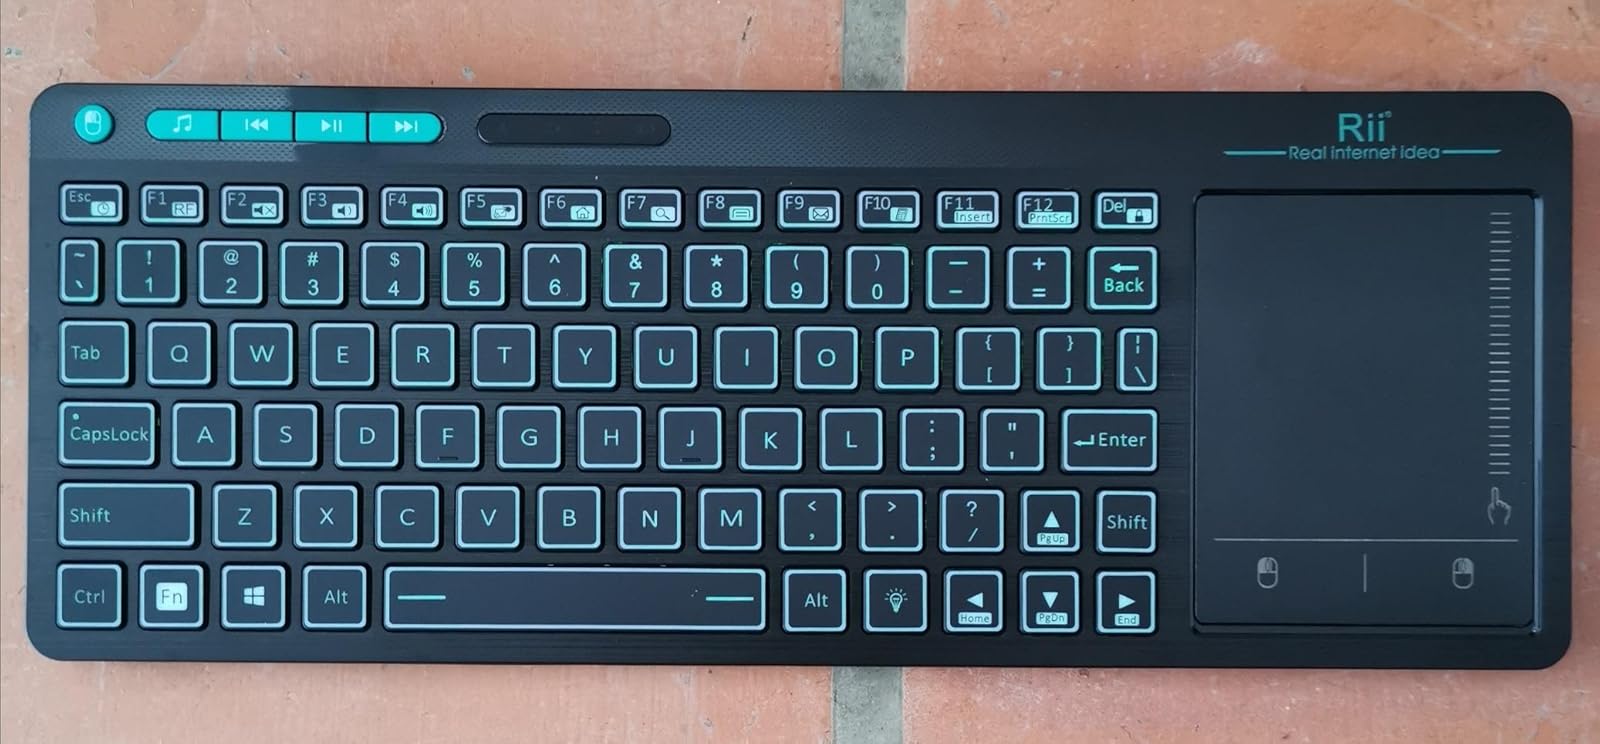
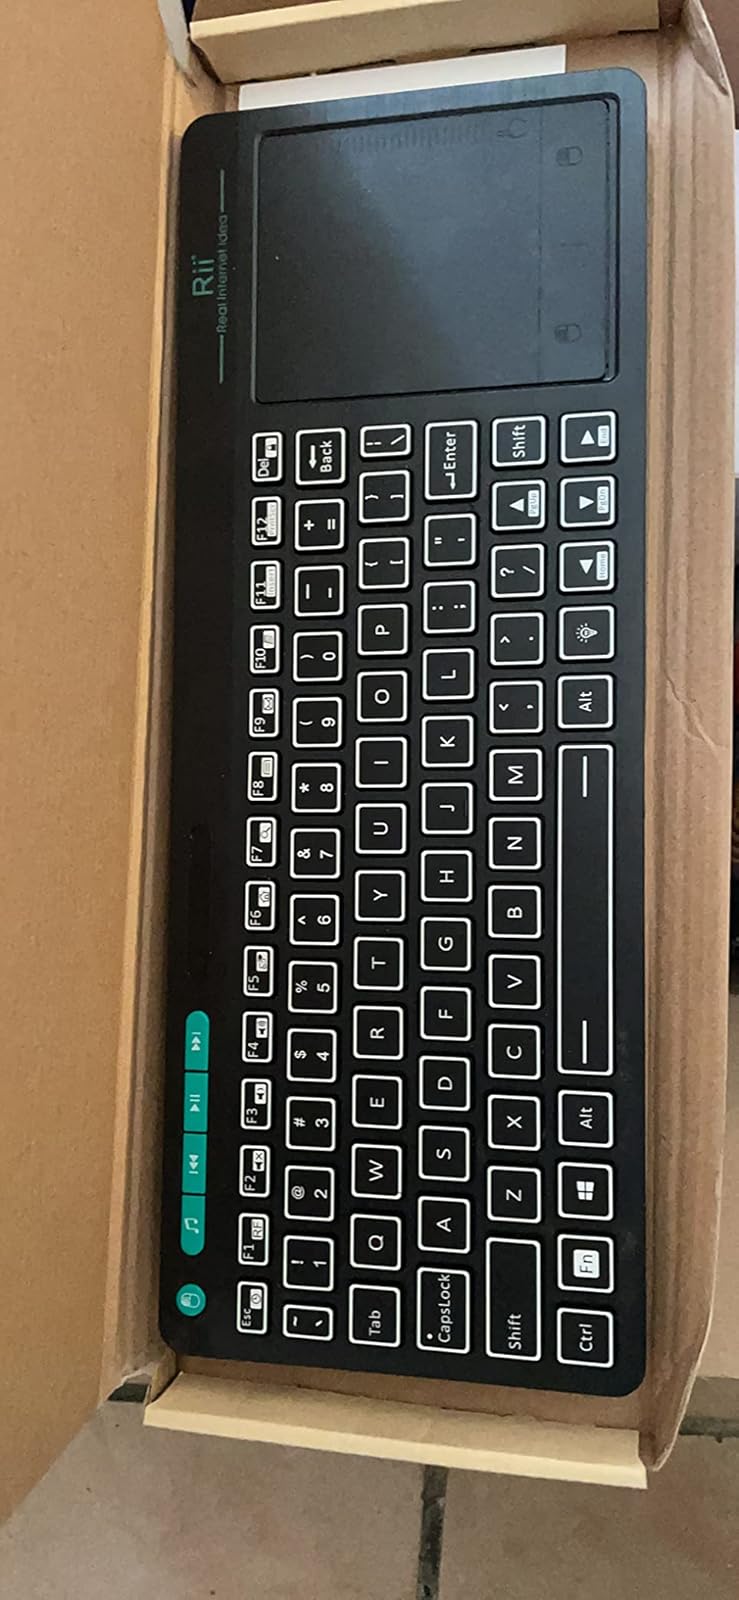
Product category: keyboard
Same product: yes